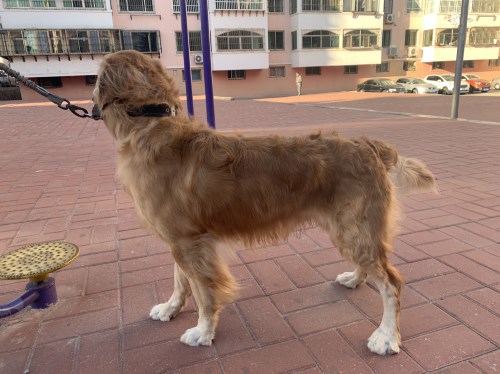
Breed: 5355-n000126-golden_retriever